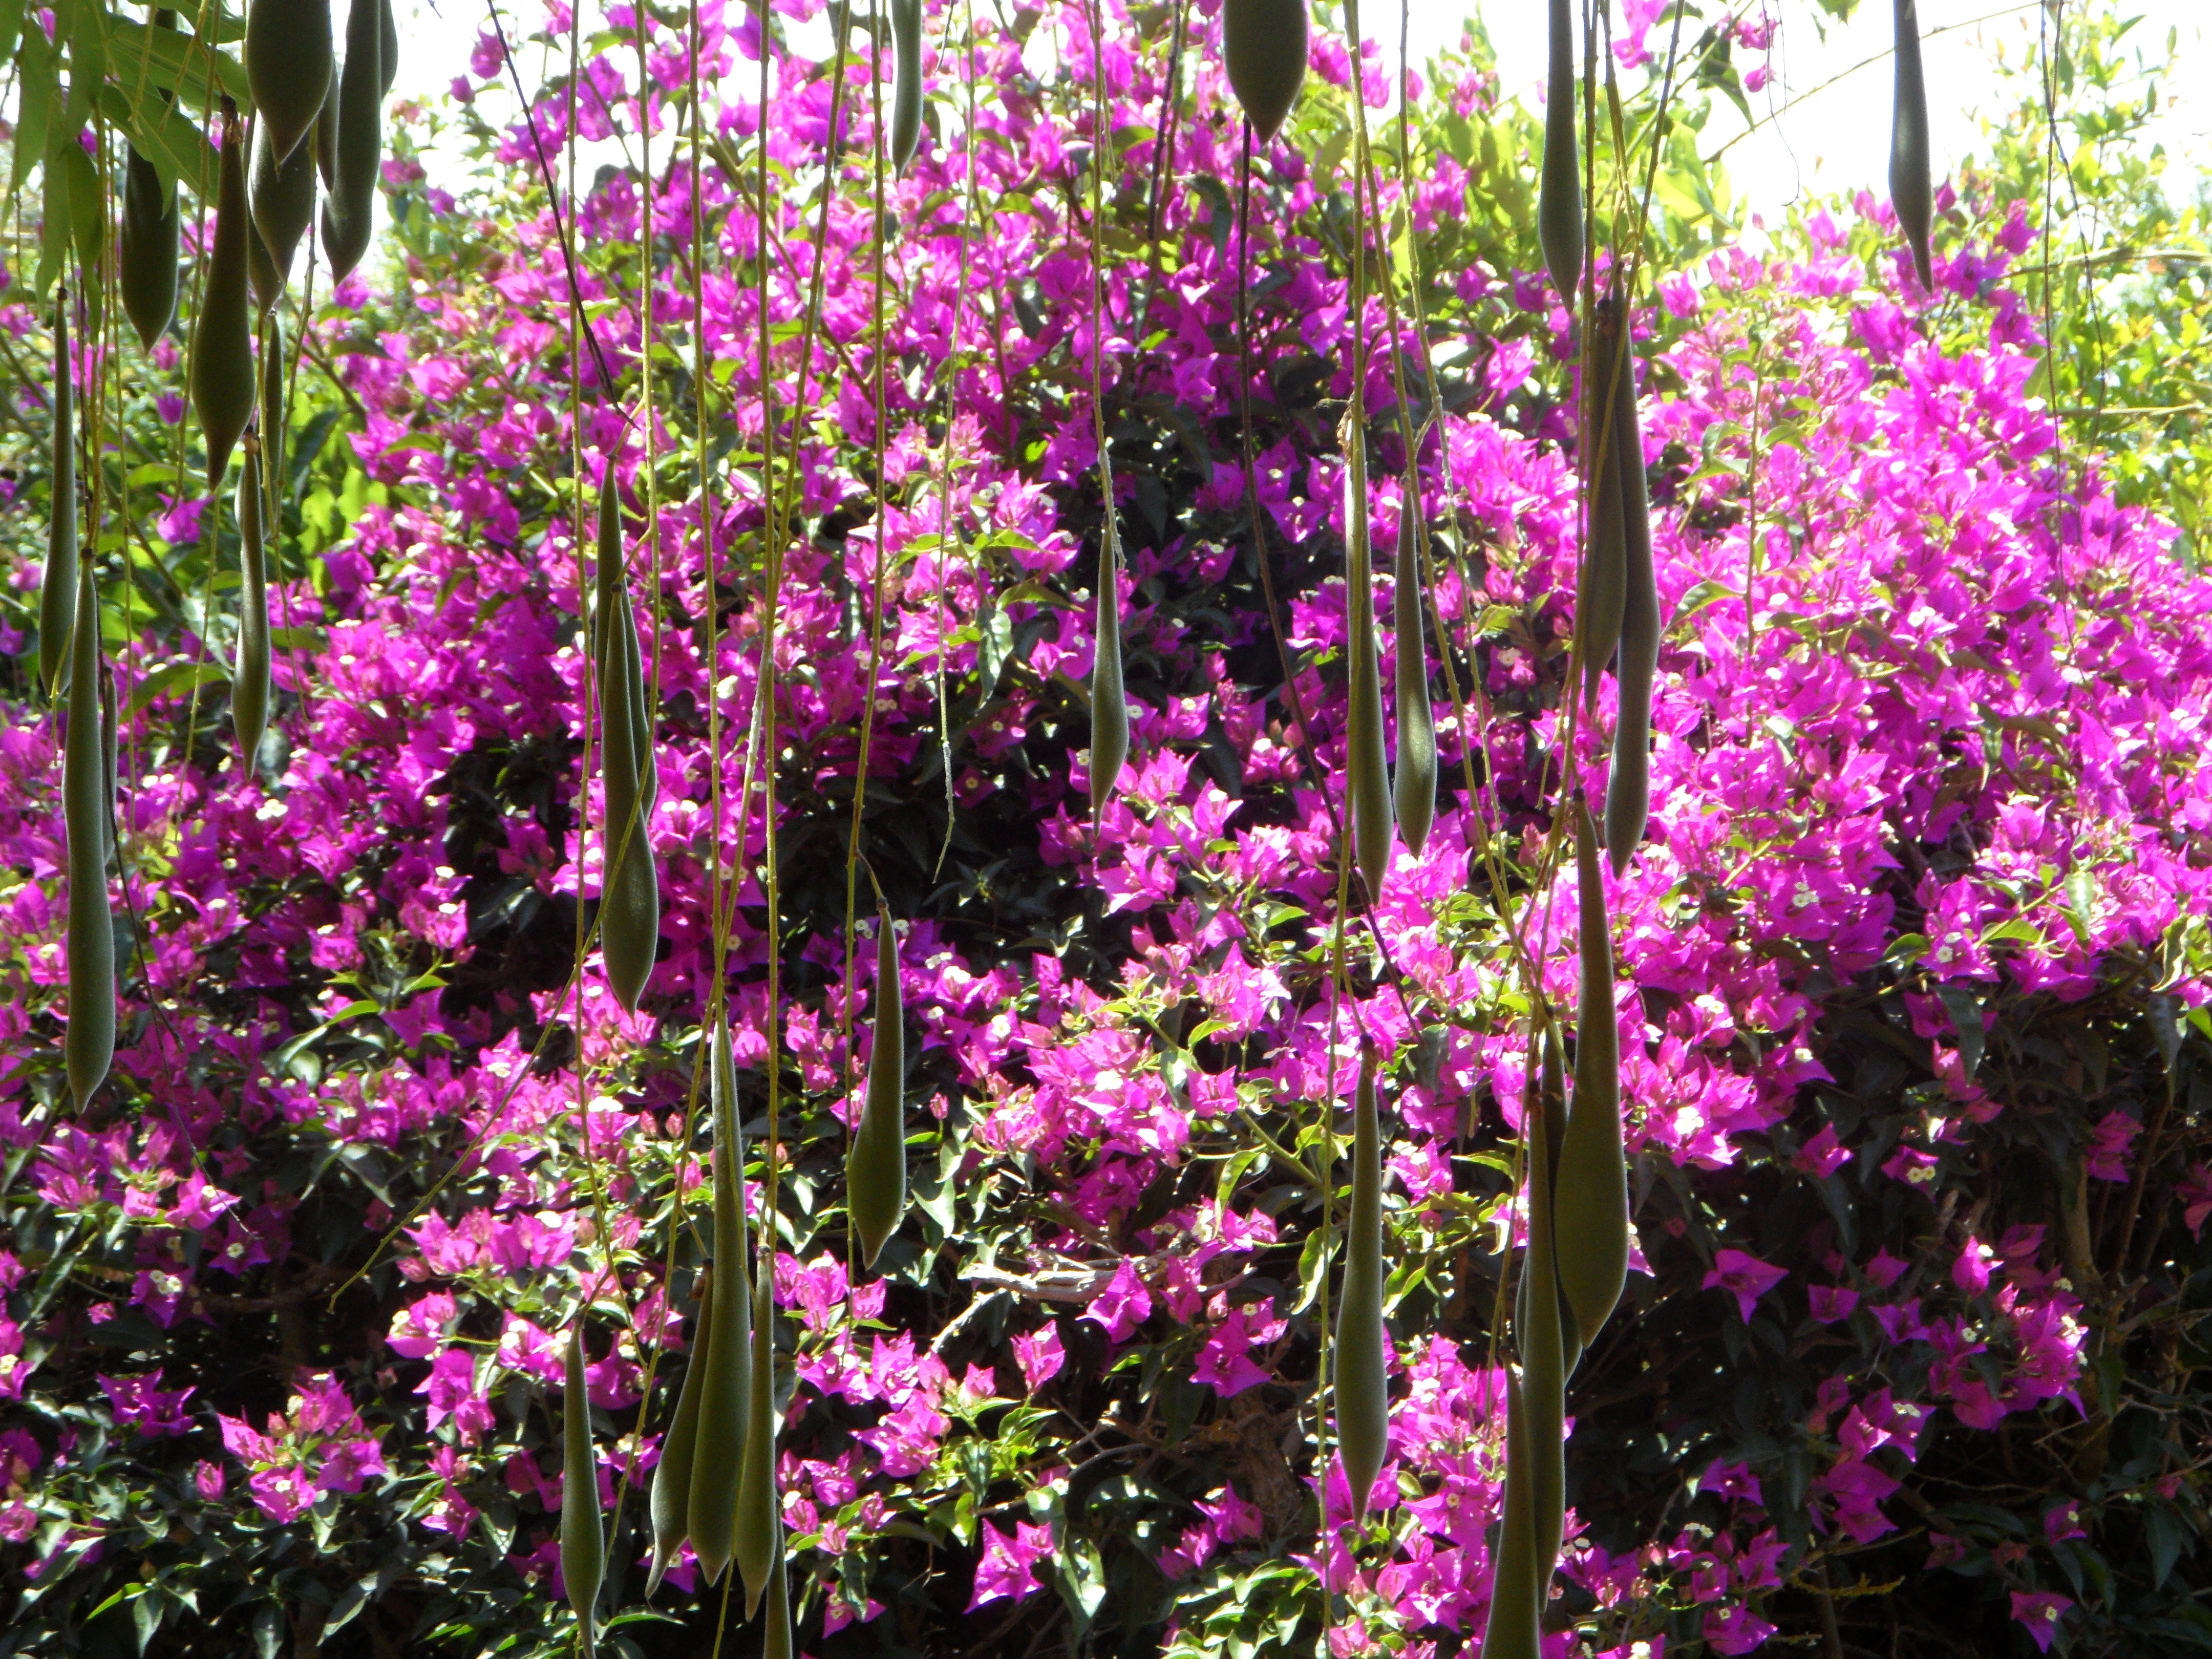
blossom, plant, flower, view, curtain, botany, hanging, garden, flora, wildflower, pods, shrub, bougainvillea, wisteria, depend, flowering plant, blue rain, land plant, glycinie, hang down